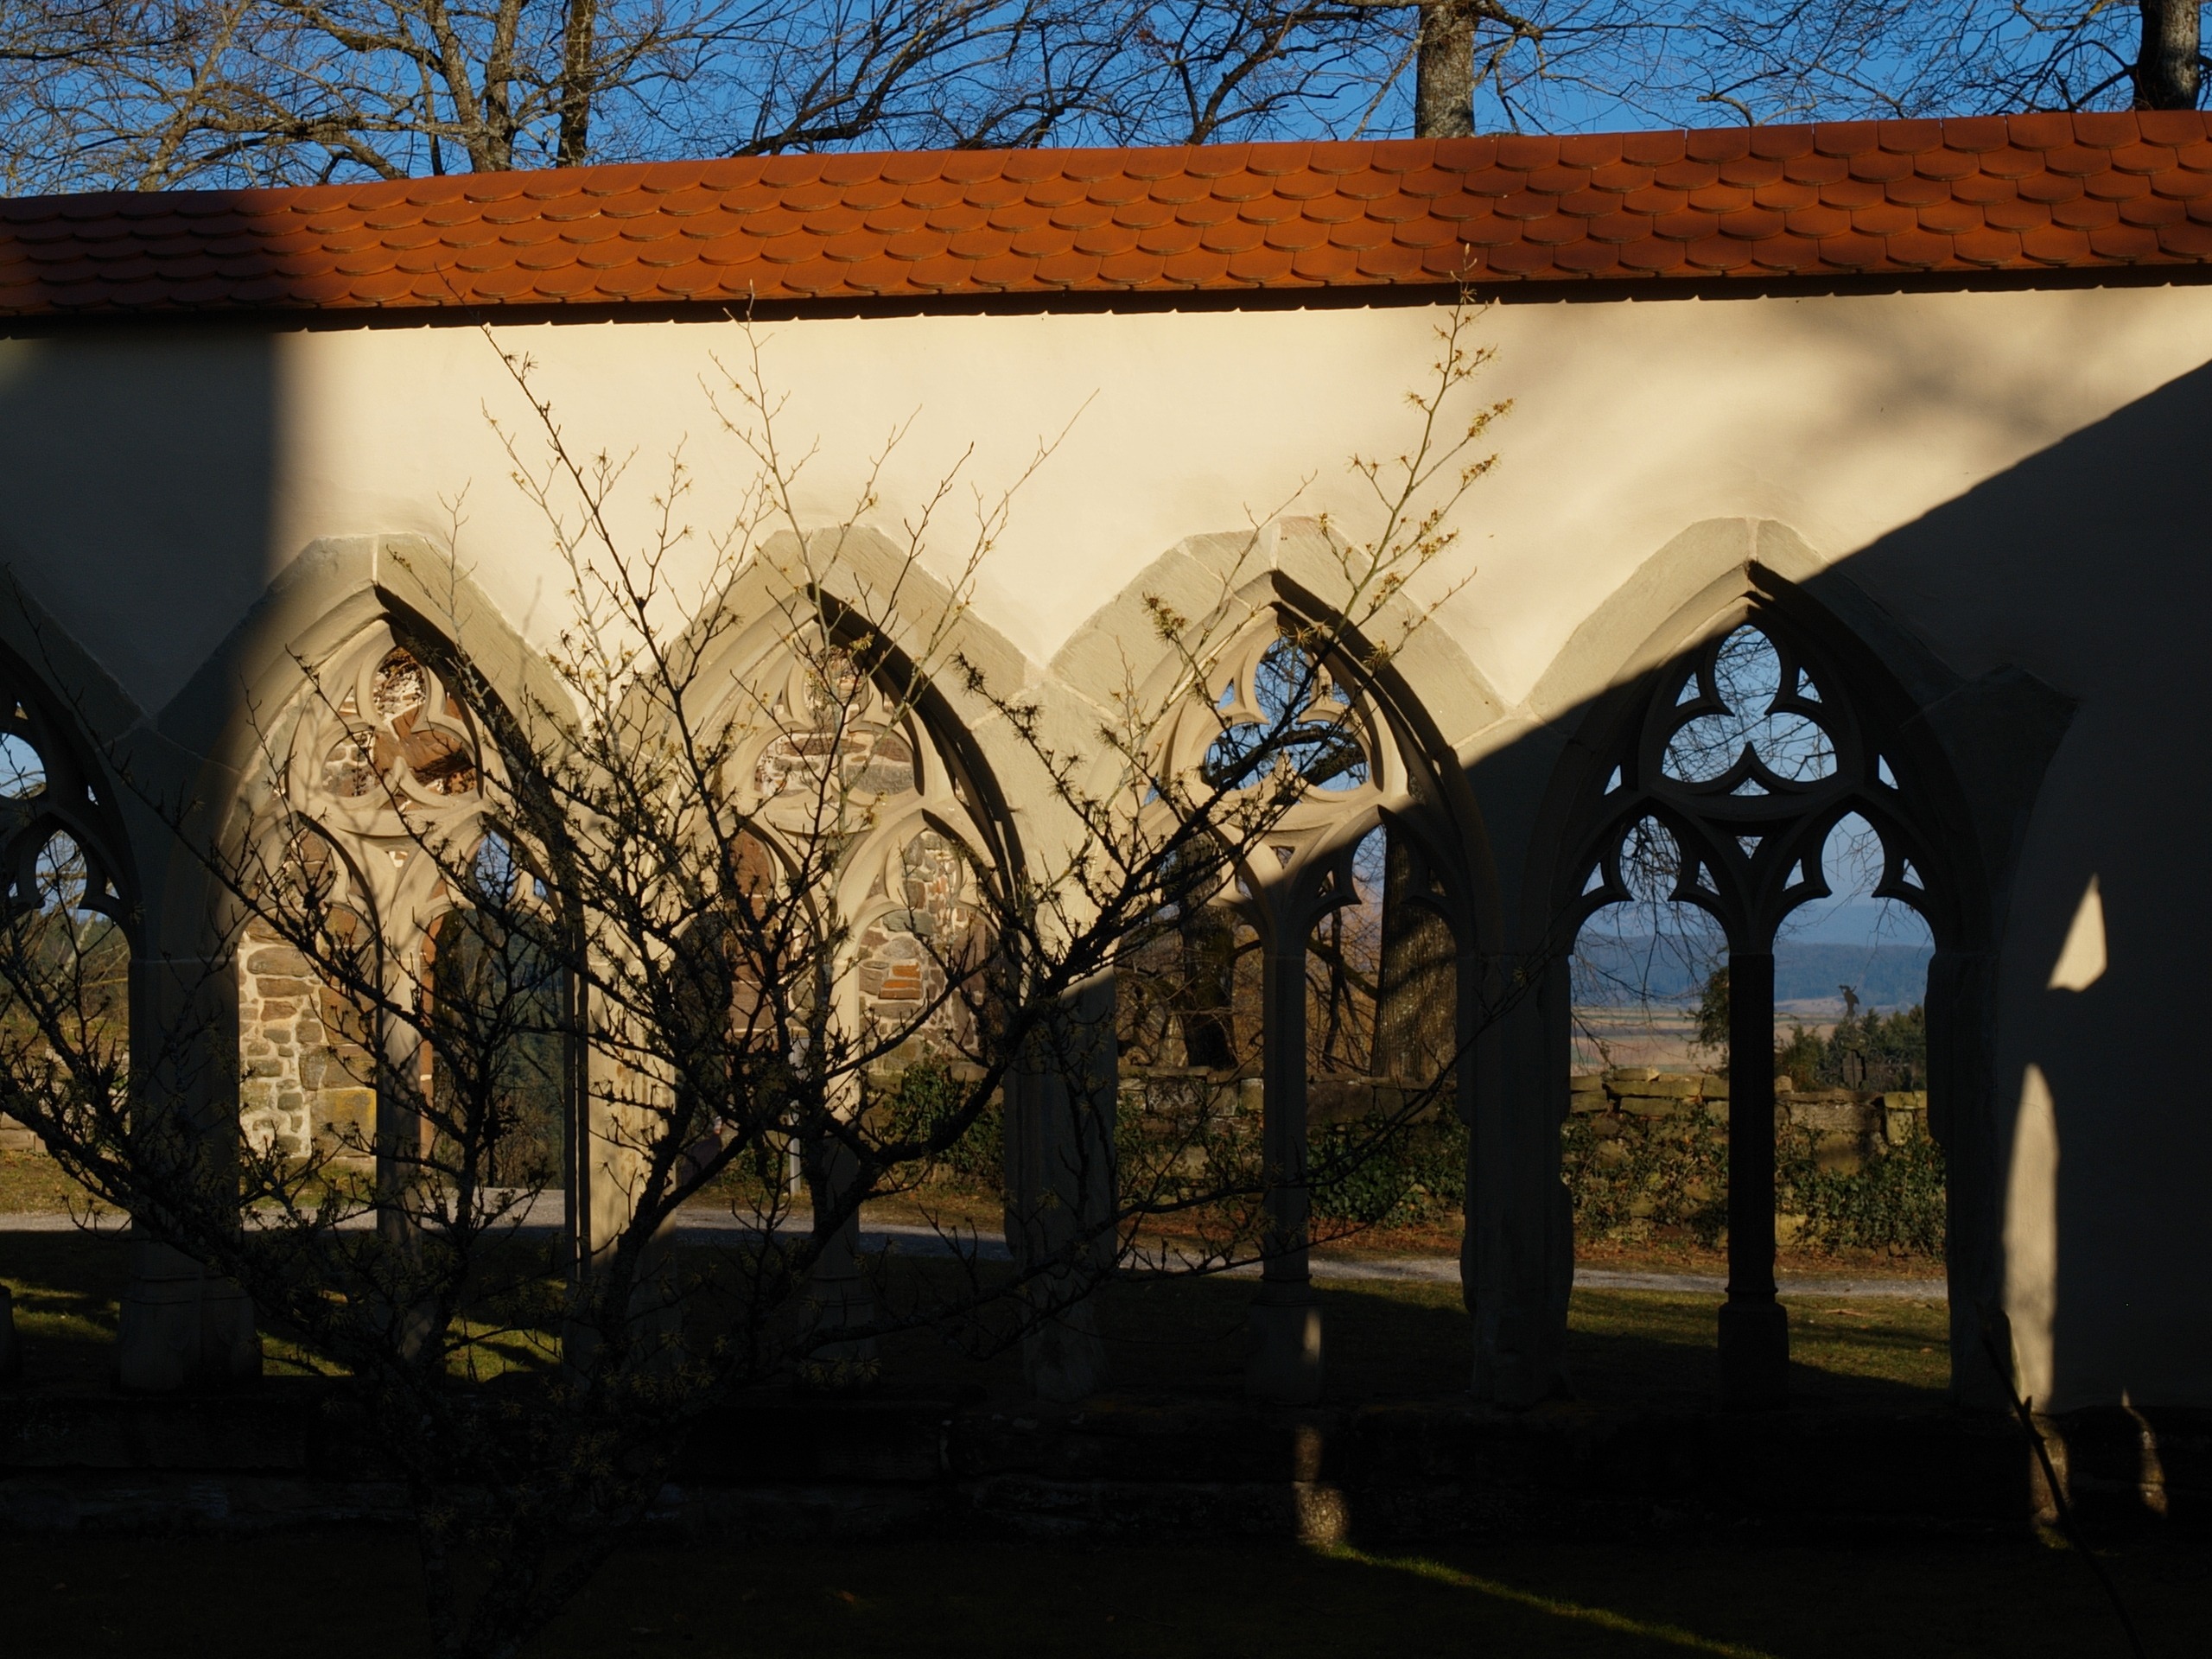
tree, architecture, flower, arch, evening, autumn, monastery, estate, kirchberg, holy rooms